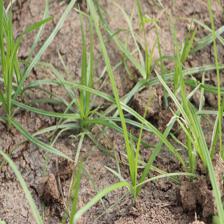
Label: Grass